Describe the emotion expressed in this image:  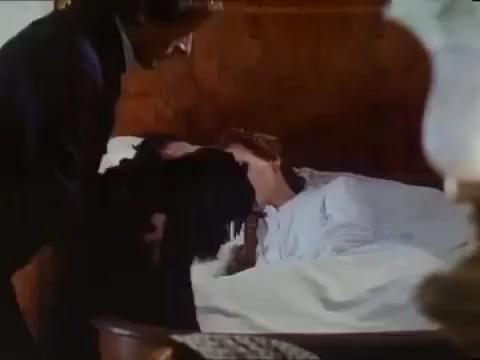
This person displays Suffering, valence and arousal with high intensity.